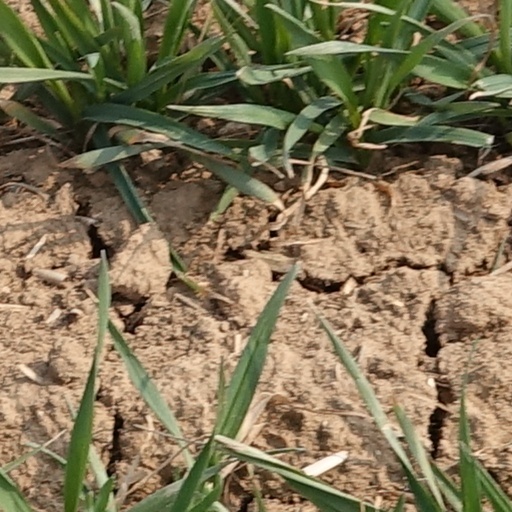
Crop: wheat